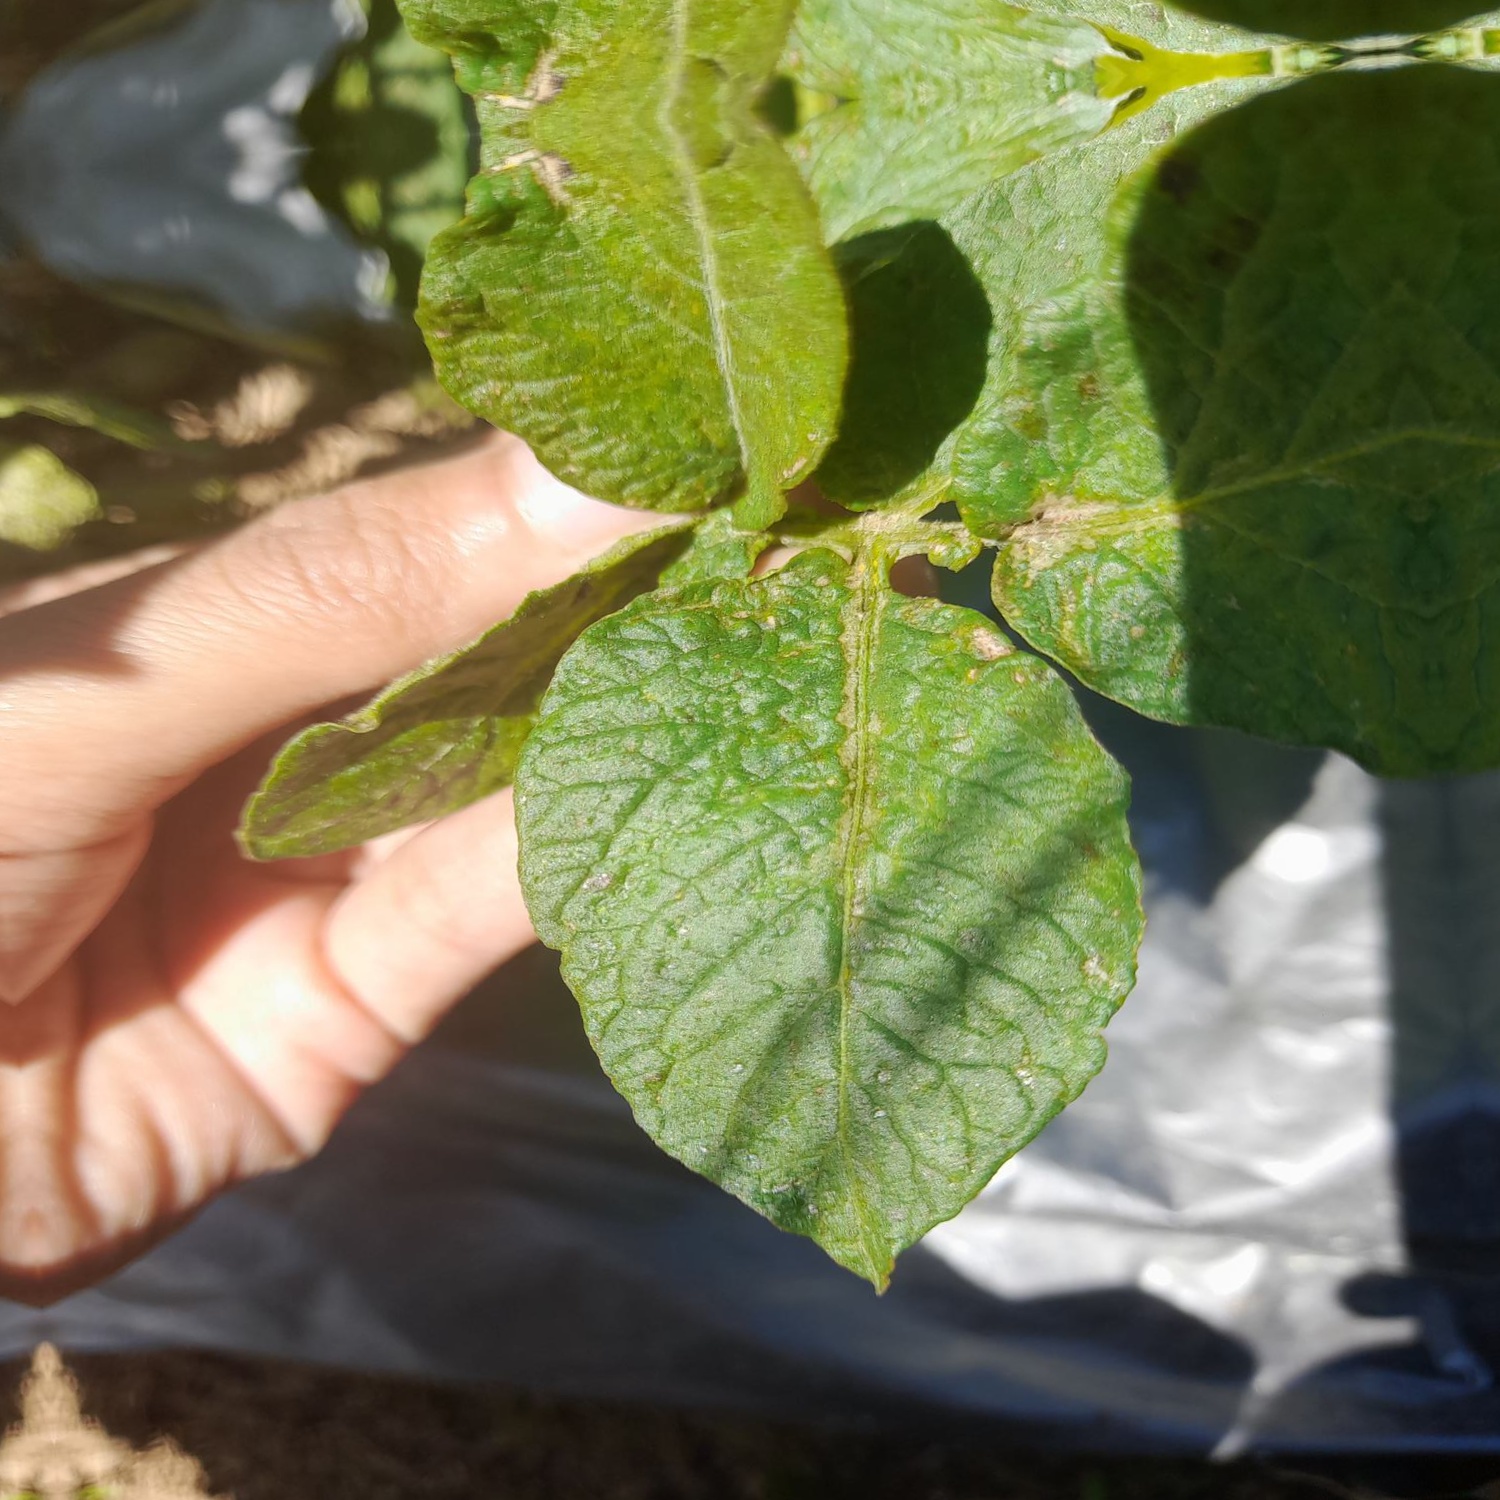
Etiqueta: Virus